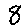
Label: 8